San Giovanni Battista de' Rossi, Rome

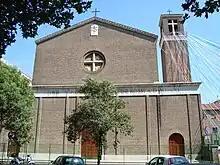
Facade

San Giovanni Battista de Rossi is a church on via Cesare Baronio in the quartiere Appio-Latino of Rome, Italy. It is dedicated to Saint Giovanni Battista de' Rossi (1698–1764), who was canonized in 1881 by Pope Leo XIII.